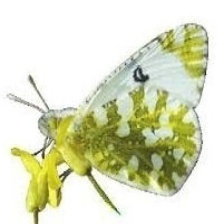
Species: EASTERN DAPPLE WHITE
Butterfly family (ImageNet category): cabbage_butterfly